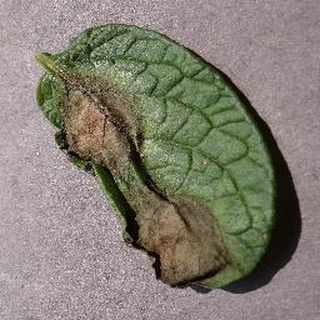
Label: potato_late_blight